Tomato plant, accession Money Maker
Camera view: vertical (180 deg); turntable rotation: 90 degrees
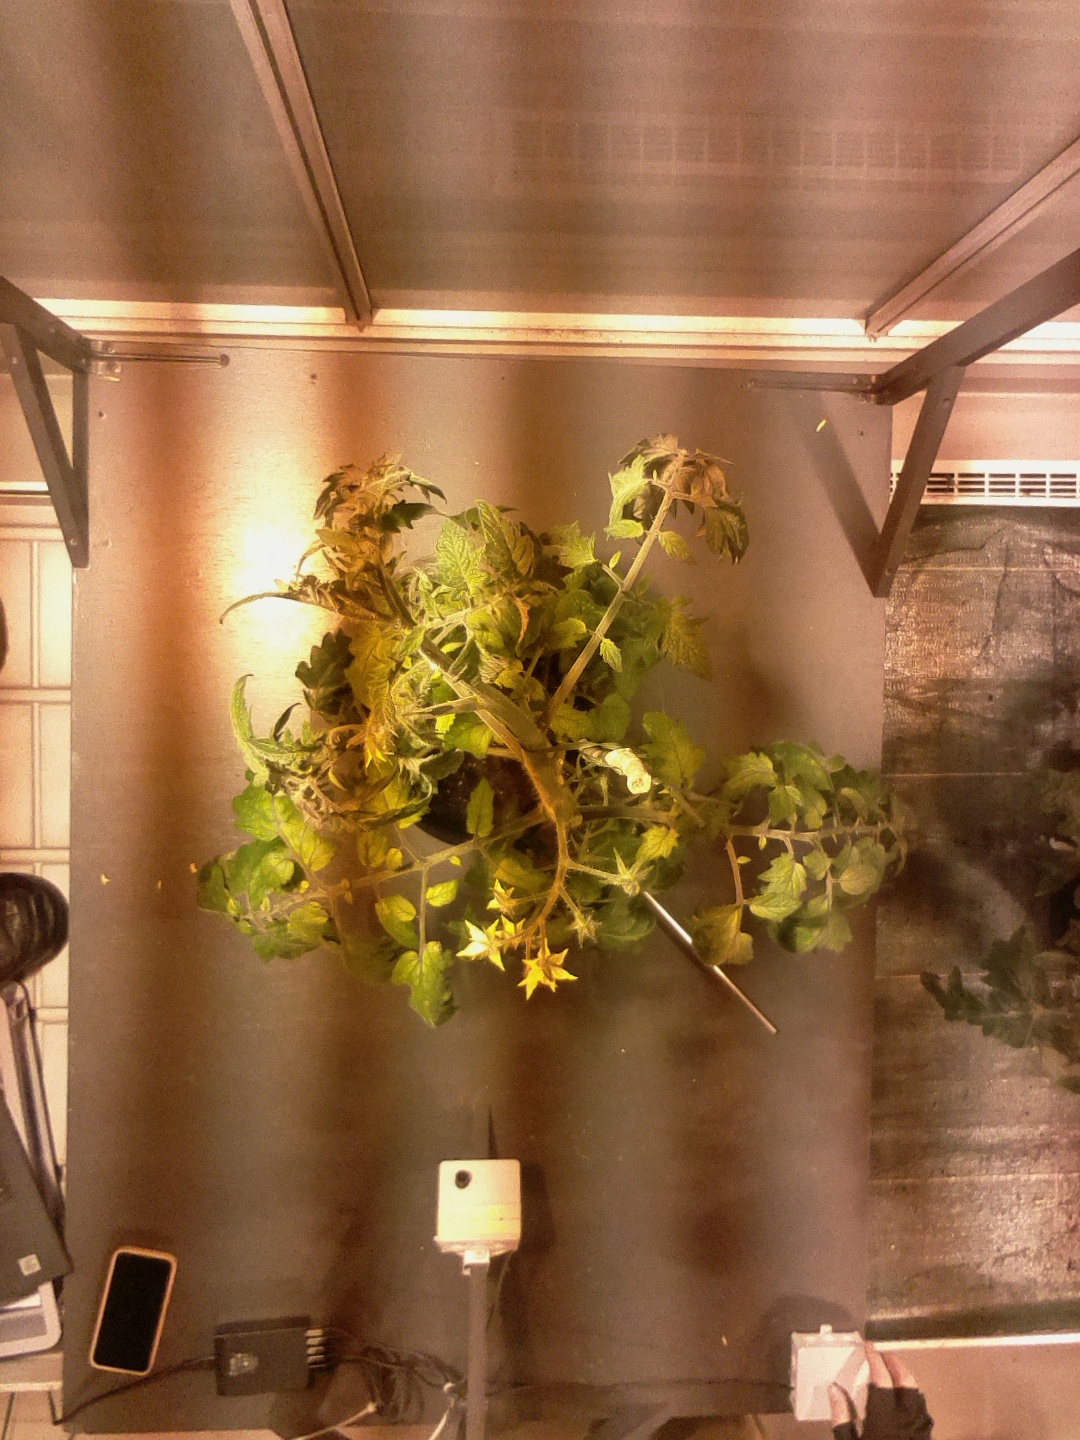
BBCH growth stage 70: Fruits at the main stem or branches visibles